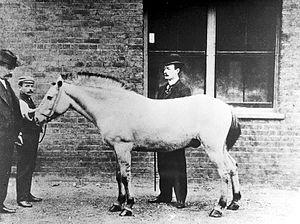
La diphtérie est une maladie infectieuse contagieuse due à Corynebacterium diphtheriae ou bacille de Löffler-Klebs, susceptible de produire une toxine touchant d'abord les voies respiratoires supérieures, puis le cœur et le système nerveux périphérique.